Mount Mitchell State Park

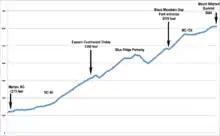
Elevation change along the drive reaching the park from Marion, NC along NC-80, the Blue Ridge Parkway and NC-128

Located at the end of NC 128 off the Blue Ridge Parkway near Burnsville, North Carolina, it includes the peak of Mount Mitchell, the highest peak east of the Mississippi River. From the parking lot, a steep paved path leads visitors to the summit and a raised observation platform with 360 degree views. The grave of Elisha Mitchell, the professor who first noted the mountain's height, is located at the base of the observation platform. The old observation tower was torn down in early October 2006. The trail leading to the summit has been paved, and a new observation platform was constructed and opened to the public in January 2009.